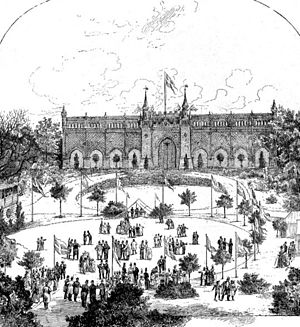
Skydebanemuren / Historie
Skydebanemuren set fra den Kgl. Skydebane ca. 1890s
Skydebanemuren er en borg-lignende mur flankeret af to boligejendomme som ligger mellem Skydebanehaven og Istedgade på det centrale Vesterbro i København. Muren blev konstrueret som kuglefang i forbindelse med etableringen af Istedgade for at beskytte trafikken langs den nye gade mod projektiler fra Den Kgl. Skydebane, som lå hvor Skydebanehaven ligger i dag. Muren danner point de vue for Skydebanegade, der med sine ensartede, rigt udsmukkede huse udgår fra den modsatte side af Istedgade.